Naran (town)

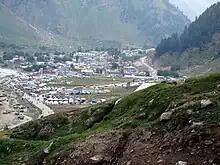
A view of the town

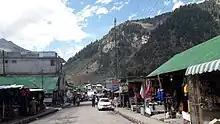
Naran city

Naran has a subarctic ("Dfc") climate. There is significant rainfall in summers and heavy snowfall in winters. The region is Alpine in geography and climate, with forests and meadows dominating the landscape. The weather usually remains cloudy throughout the year. During the winters the temperature often remains below 0 °C with heavy snowfall. In the summers the temperature rarely exceeds 15 °C with heavy rainfall. Tourism keeps Naran busy in the summer, starting in the spring, the tourism season extends up to late in the fall. The average annual temperature in Naran is 4.7 °C.